Birgit Schäbler

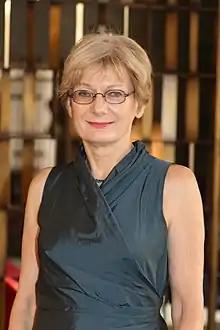

Birgit Schäbler is a historian who is known for her work on Germany, Europe, and Oriental/Islamic studies. She is a professor at the University of Erfurt where she is in the department of Middle East History.